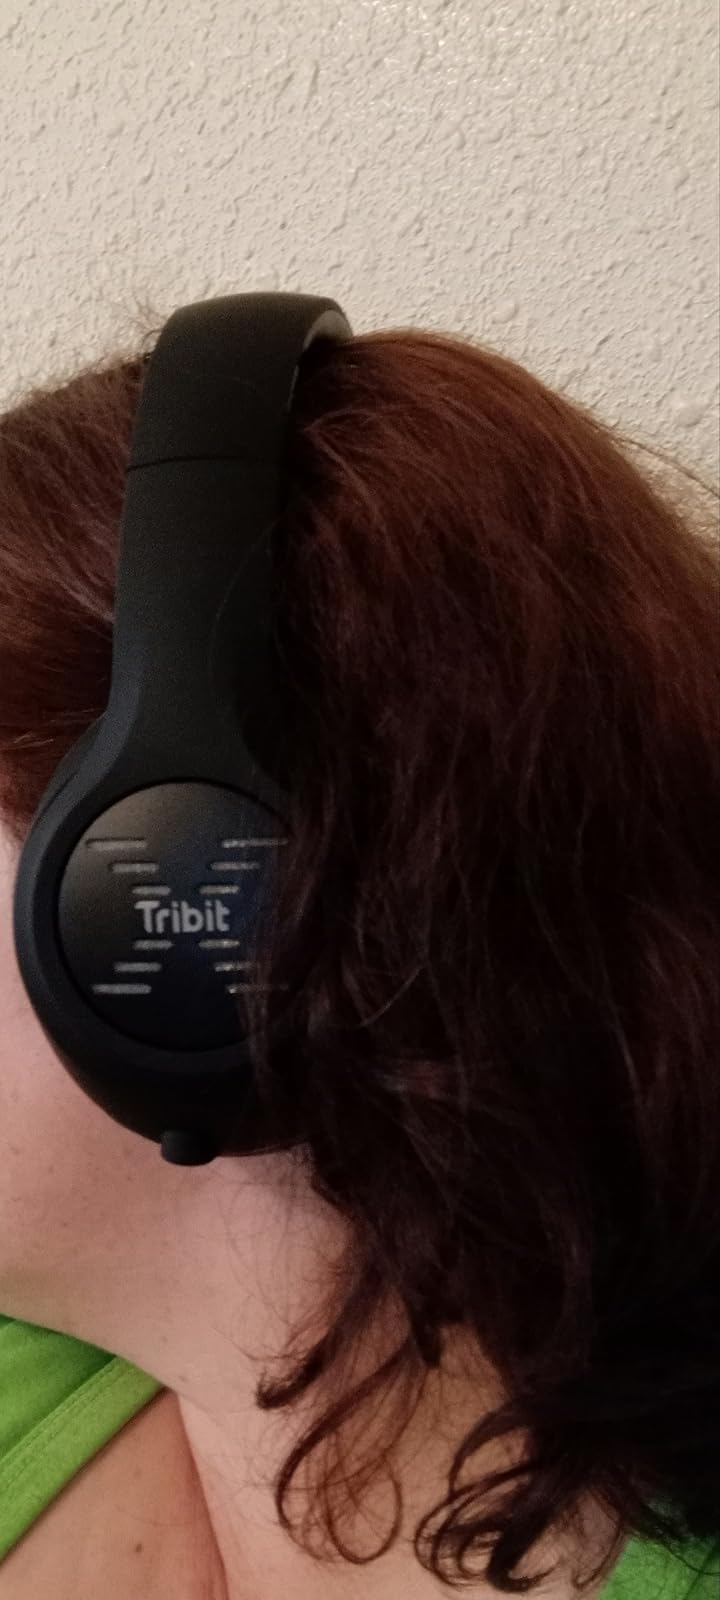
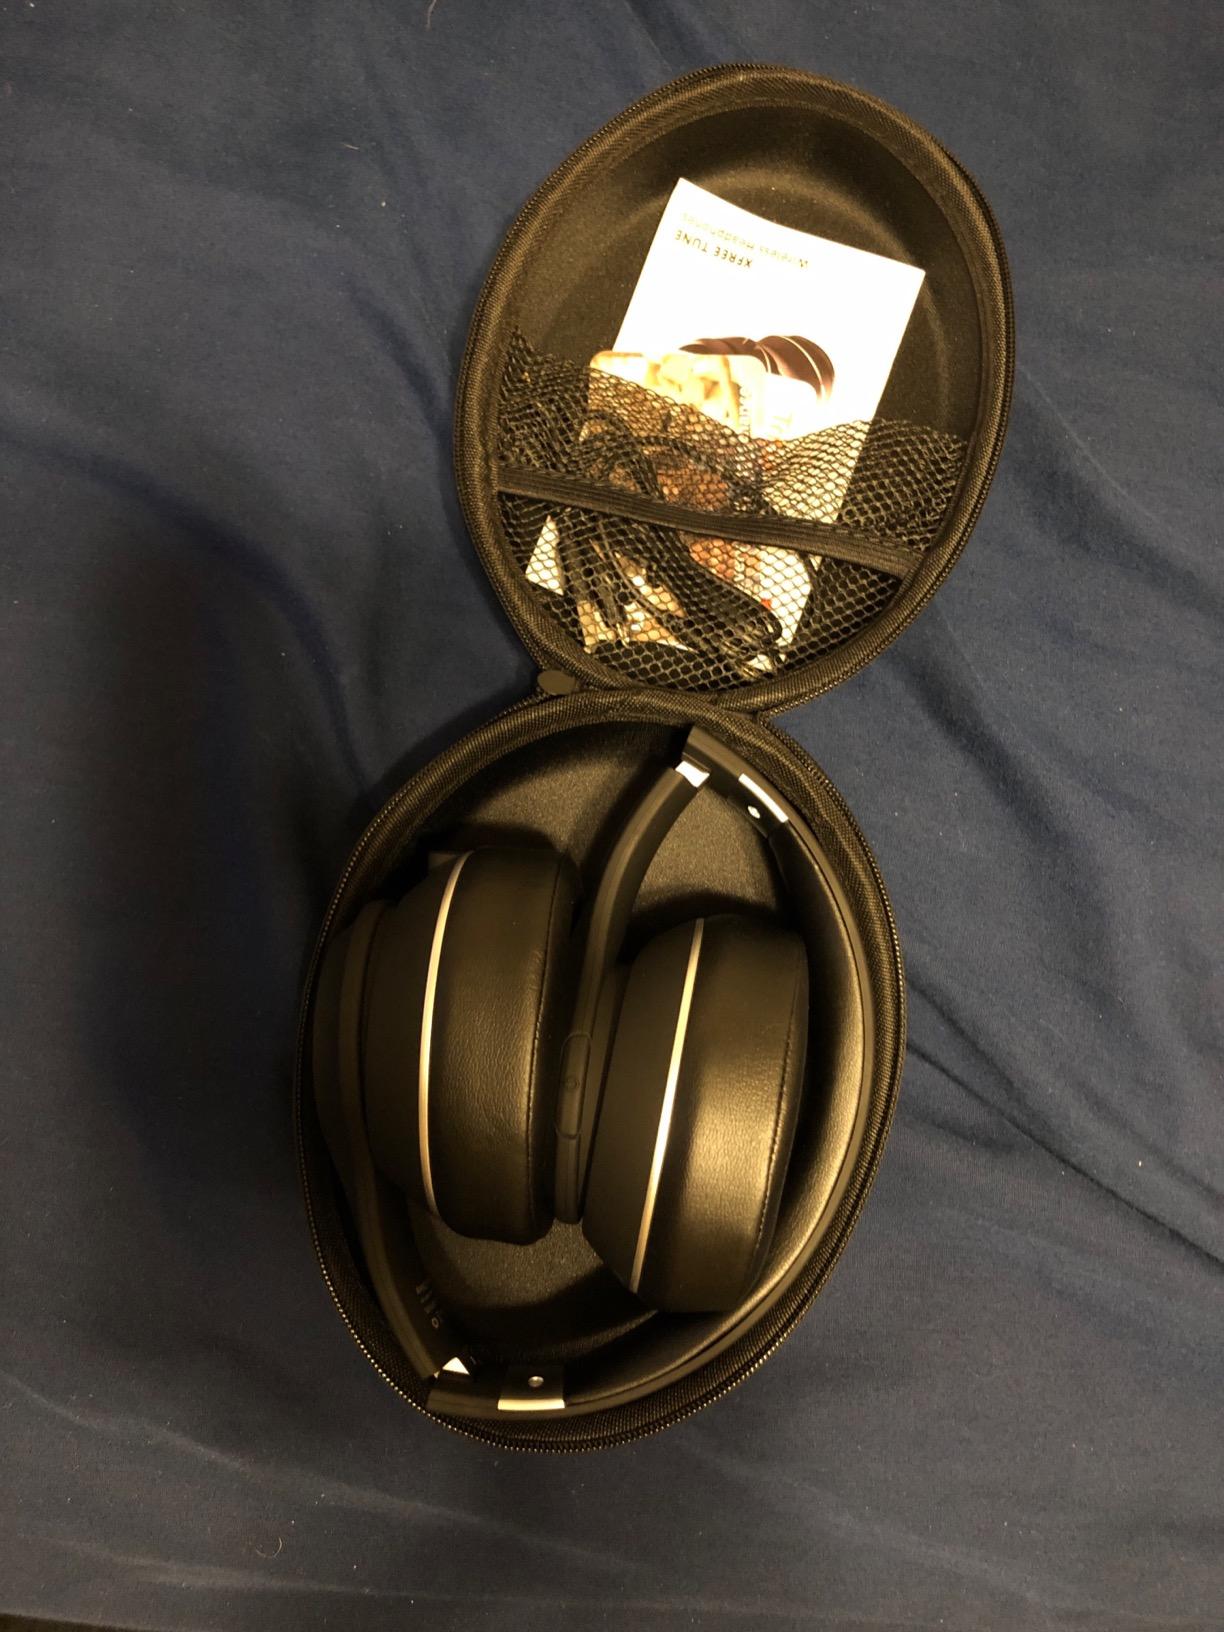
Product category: headphones
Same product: yes